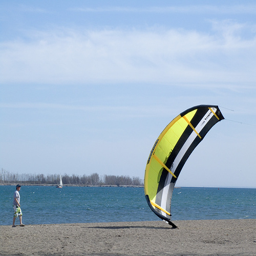
The man walks on the beach near a large kite.
A guy on a beach by a big pretty sail.
A man on a beach flying a huge kite.
a parachute is out near a blue beach
A man flying a very large kite on top of a beach.